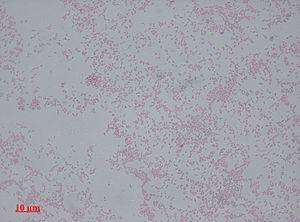
Proteus mirabilis est une bactérie de type bacille à Gram négatif appartenant aux entérobactéries et au genre Proteus. Elle est commensale du tube digestif des animaux et peut être responsable d'infections essentiellement urinaires et cutanées. Cette bactérie est habituellement sensible aux antibiotiques actifs sur les entérobactéries, à l'exception de la colistine et des cyclines.